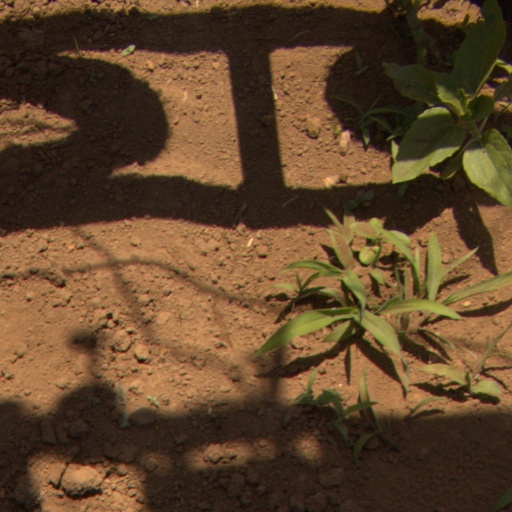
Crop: Jerusalem artichoke